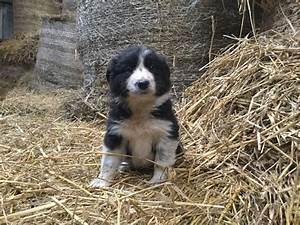
dog